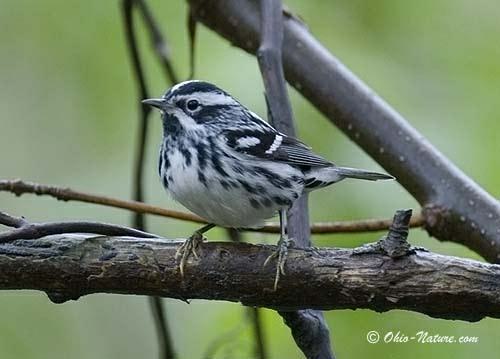
A photo of a black and white warbler